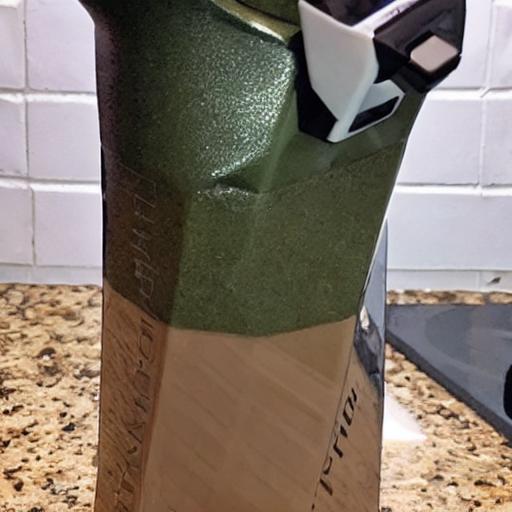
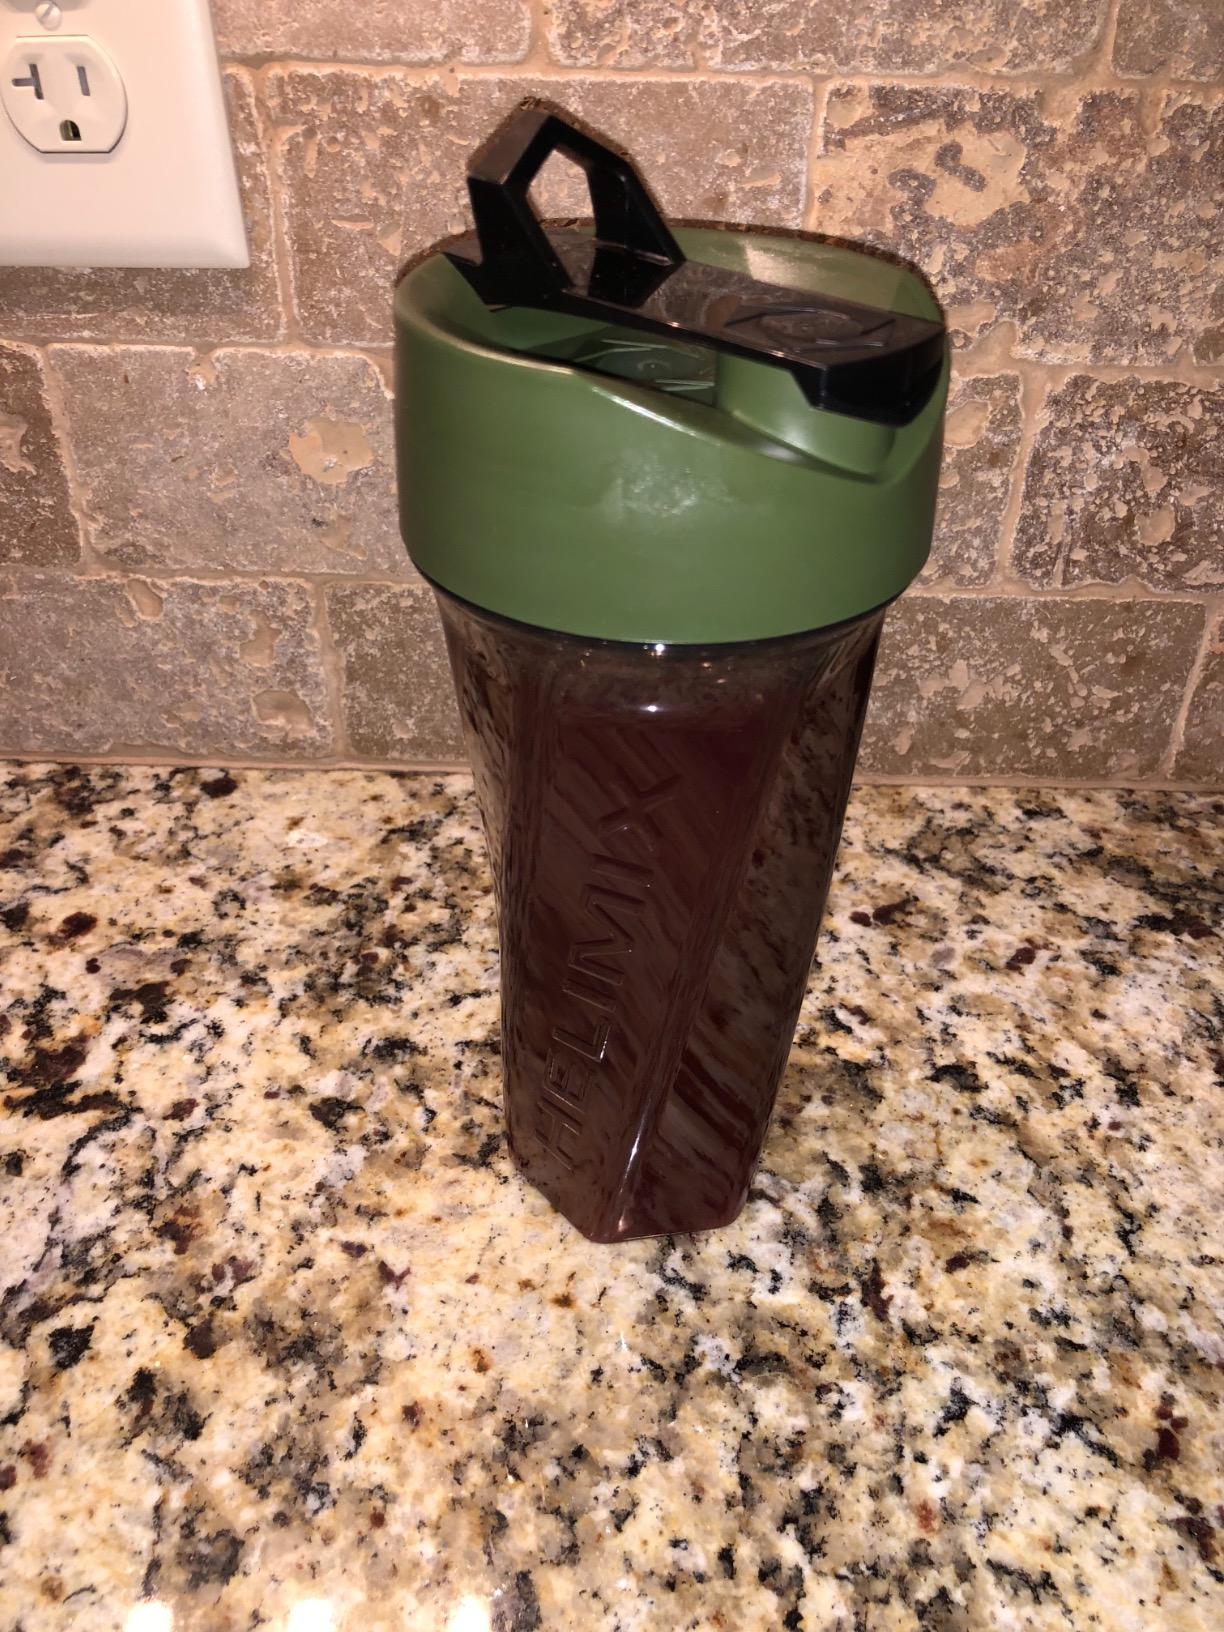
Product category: items_blender
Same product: no